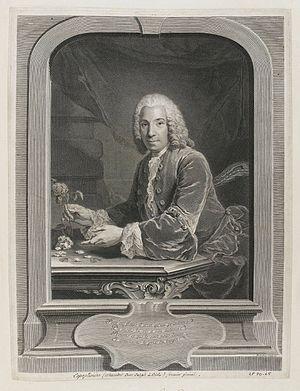
Lapopelinière (Alexandre Jean Joseph le Riche), fermier général. Estampe tirée d'une gravure exécutée par Jean-Joseph Balechou d'après un tableau perdu de Louis Vigée. Sous le portrait figurent les vers suivants
Alexandre Jean Joseph Le Riche de La Popelinière, né le 26 juillet 1693 à Chinon et mort le 5 décembre 1762 à Paris, fut un fermier général, un collectionneur, mécène et écrivain sous le règne de Louis XV.